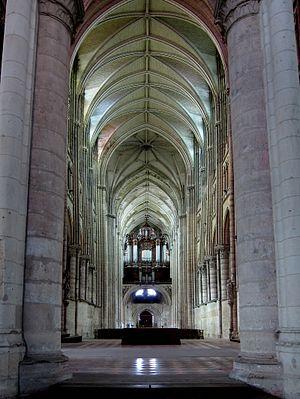
Vue de la basilique Saint-Quentin de Saint-Quentin (Aisne) depuis l'arrière du choeur.
La basilique Saint-Quentin est une église catholique française située dans la ville de Saint-Quentin dans le département de l'Aisne.